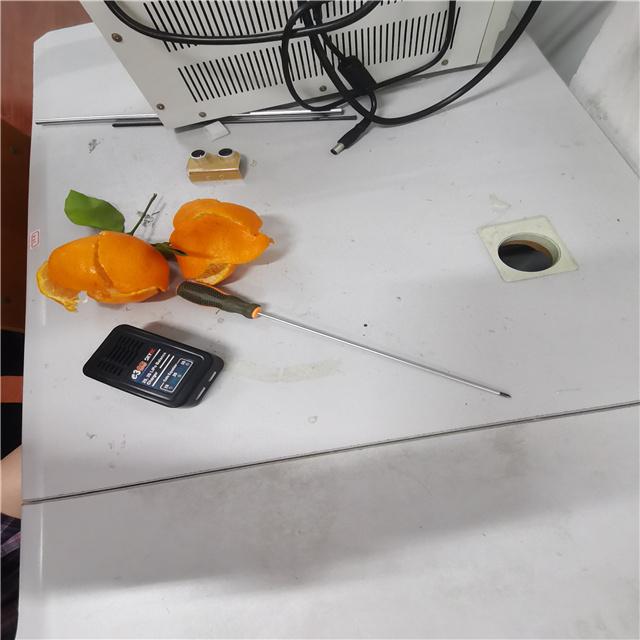
Label: peels